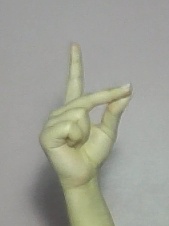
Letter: ta